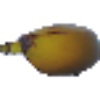
Label: Banana 1